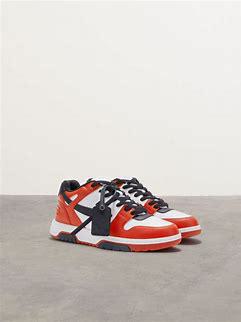
Brand: Off-White
Model: Off Out Of Office